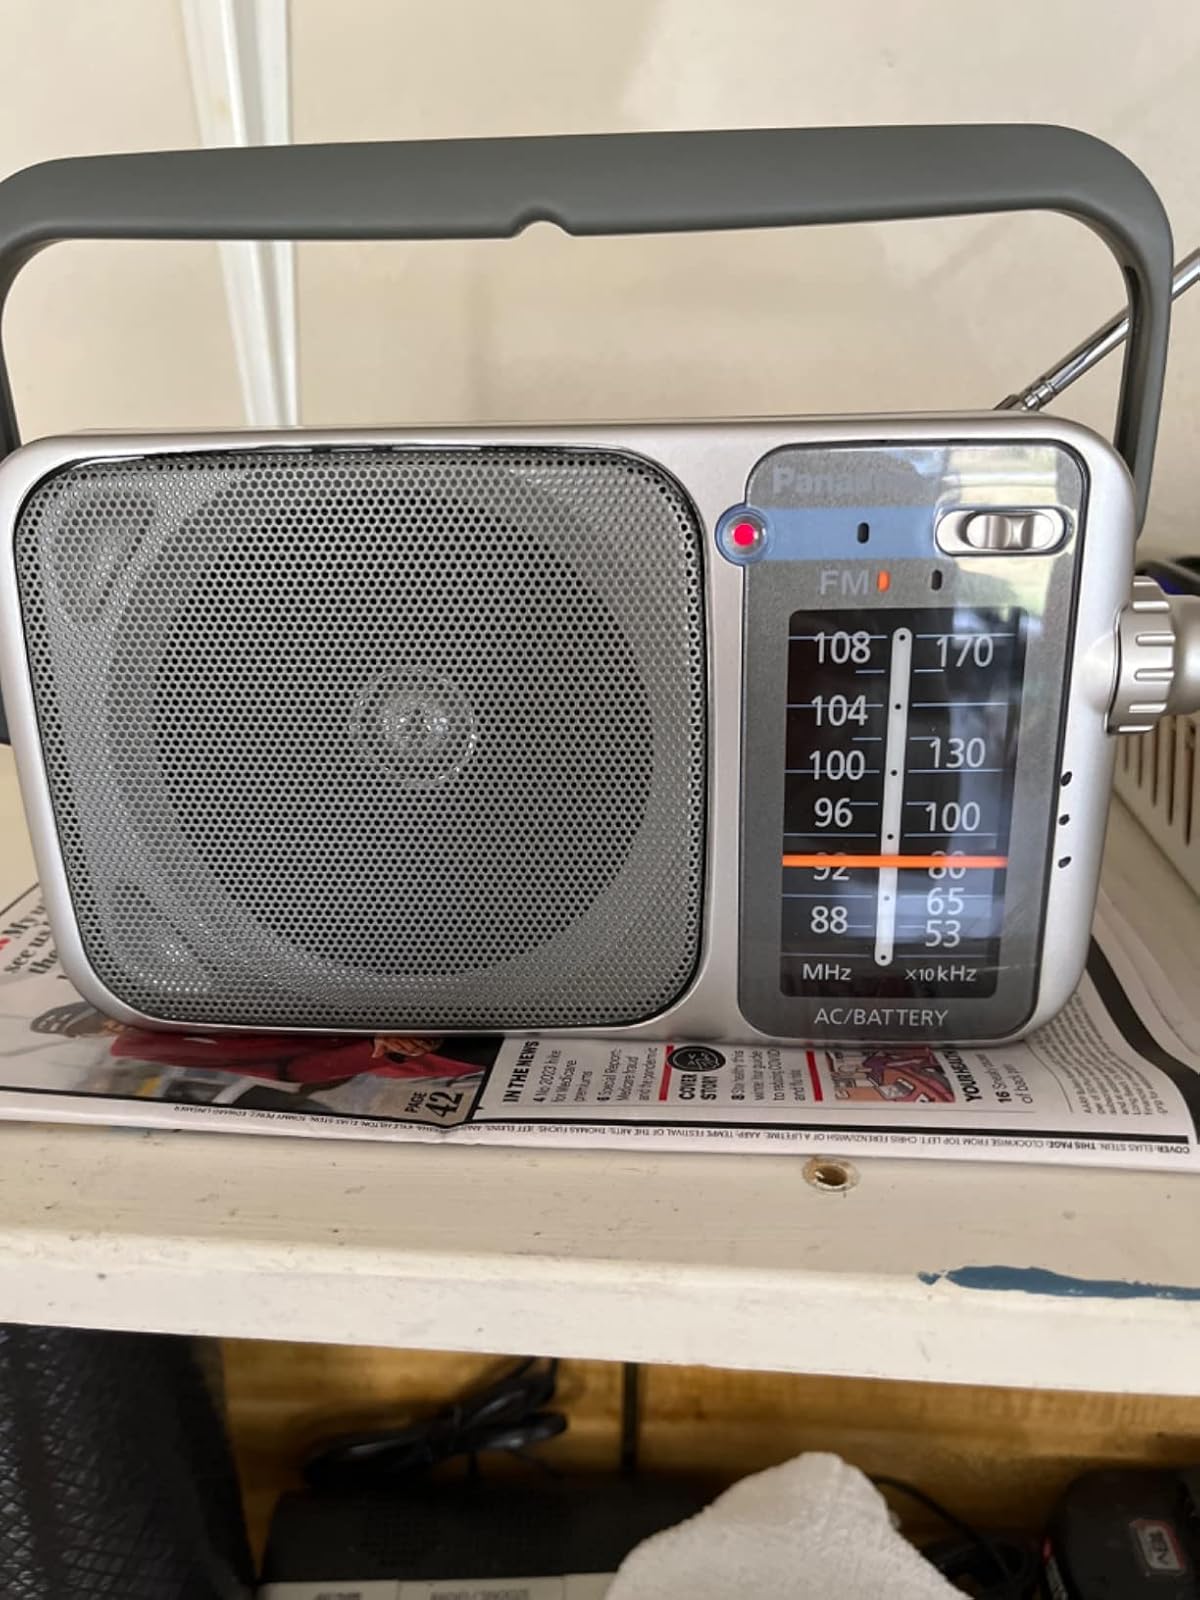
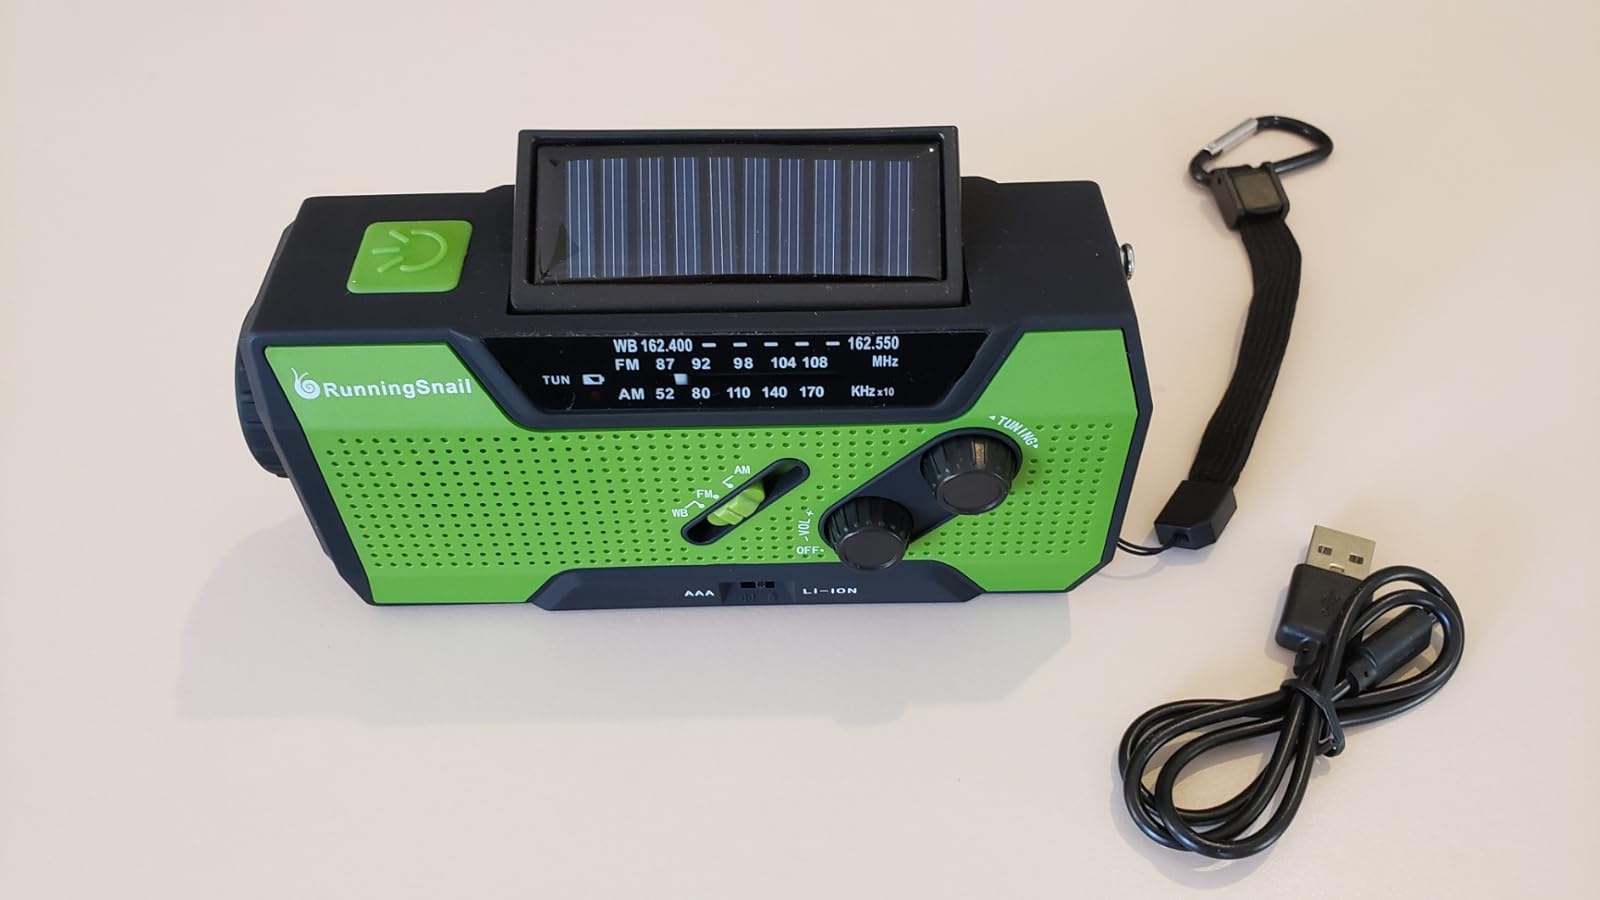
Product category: radio
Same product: no